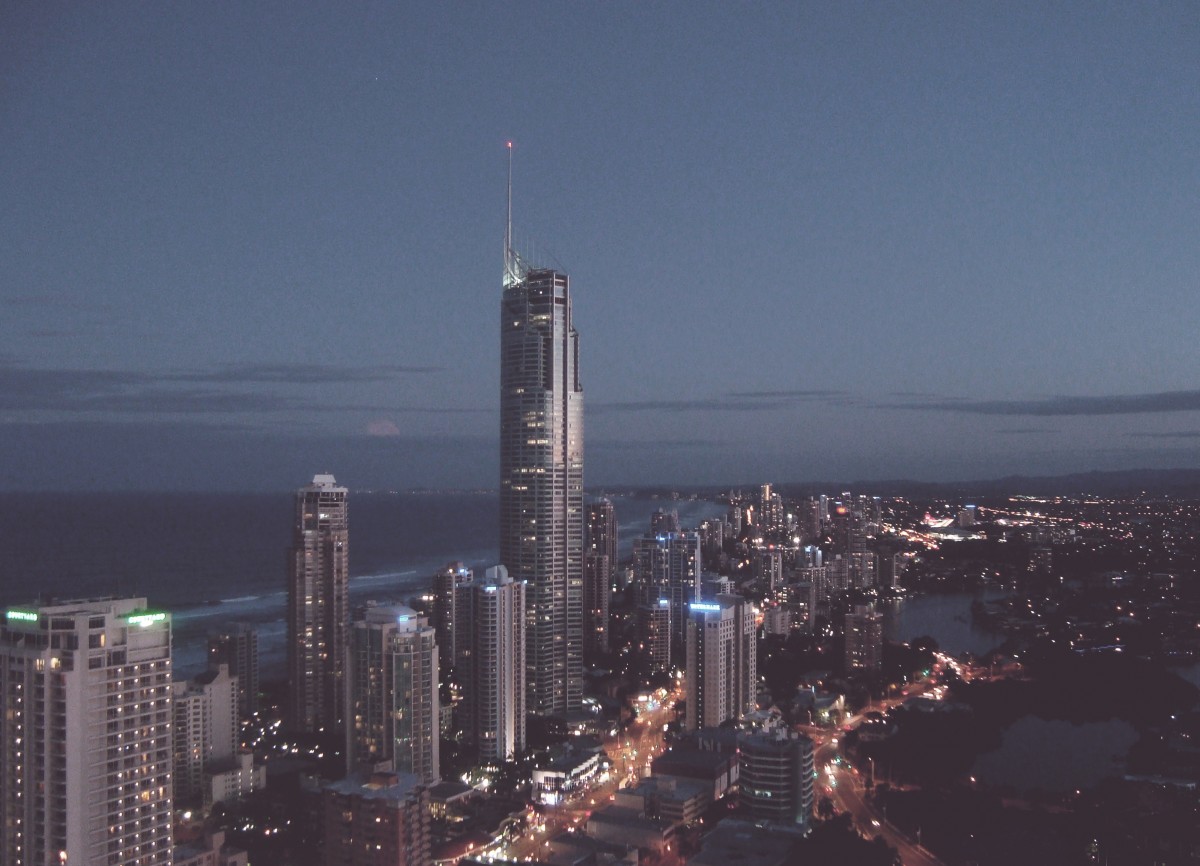
Tags: skyline, night, building, city, skyscraper, cityscape, downtown, dusk, evening, landmark, tower block, metropolis, aerial photography, human settlement